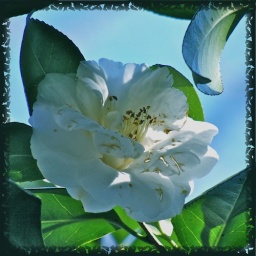
white camellia in blue (1/3)